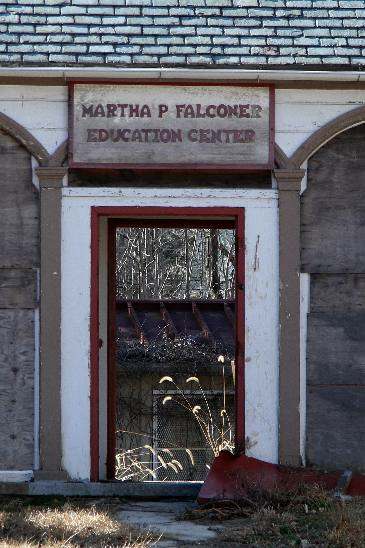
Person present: No